Francis Wharton

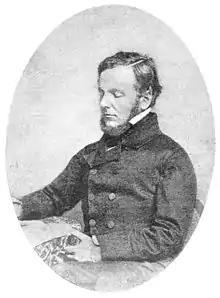
Francis Wharton, 1854

Francis Wharton (March 7, 1820 – February 21, 1889) was an American legal writer, theologian, and educator.